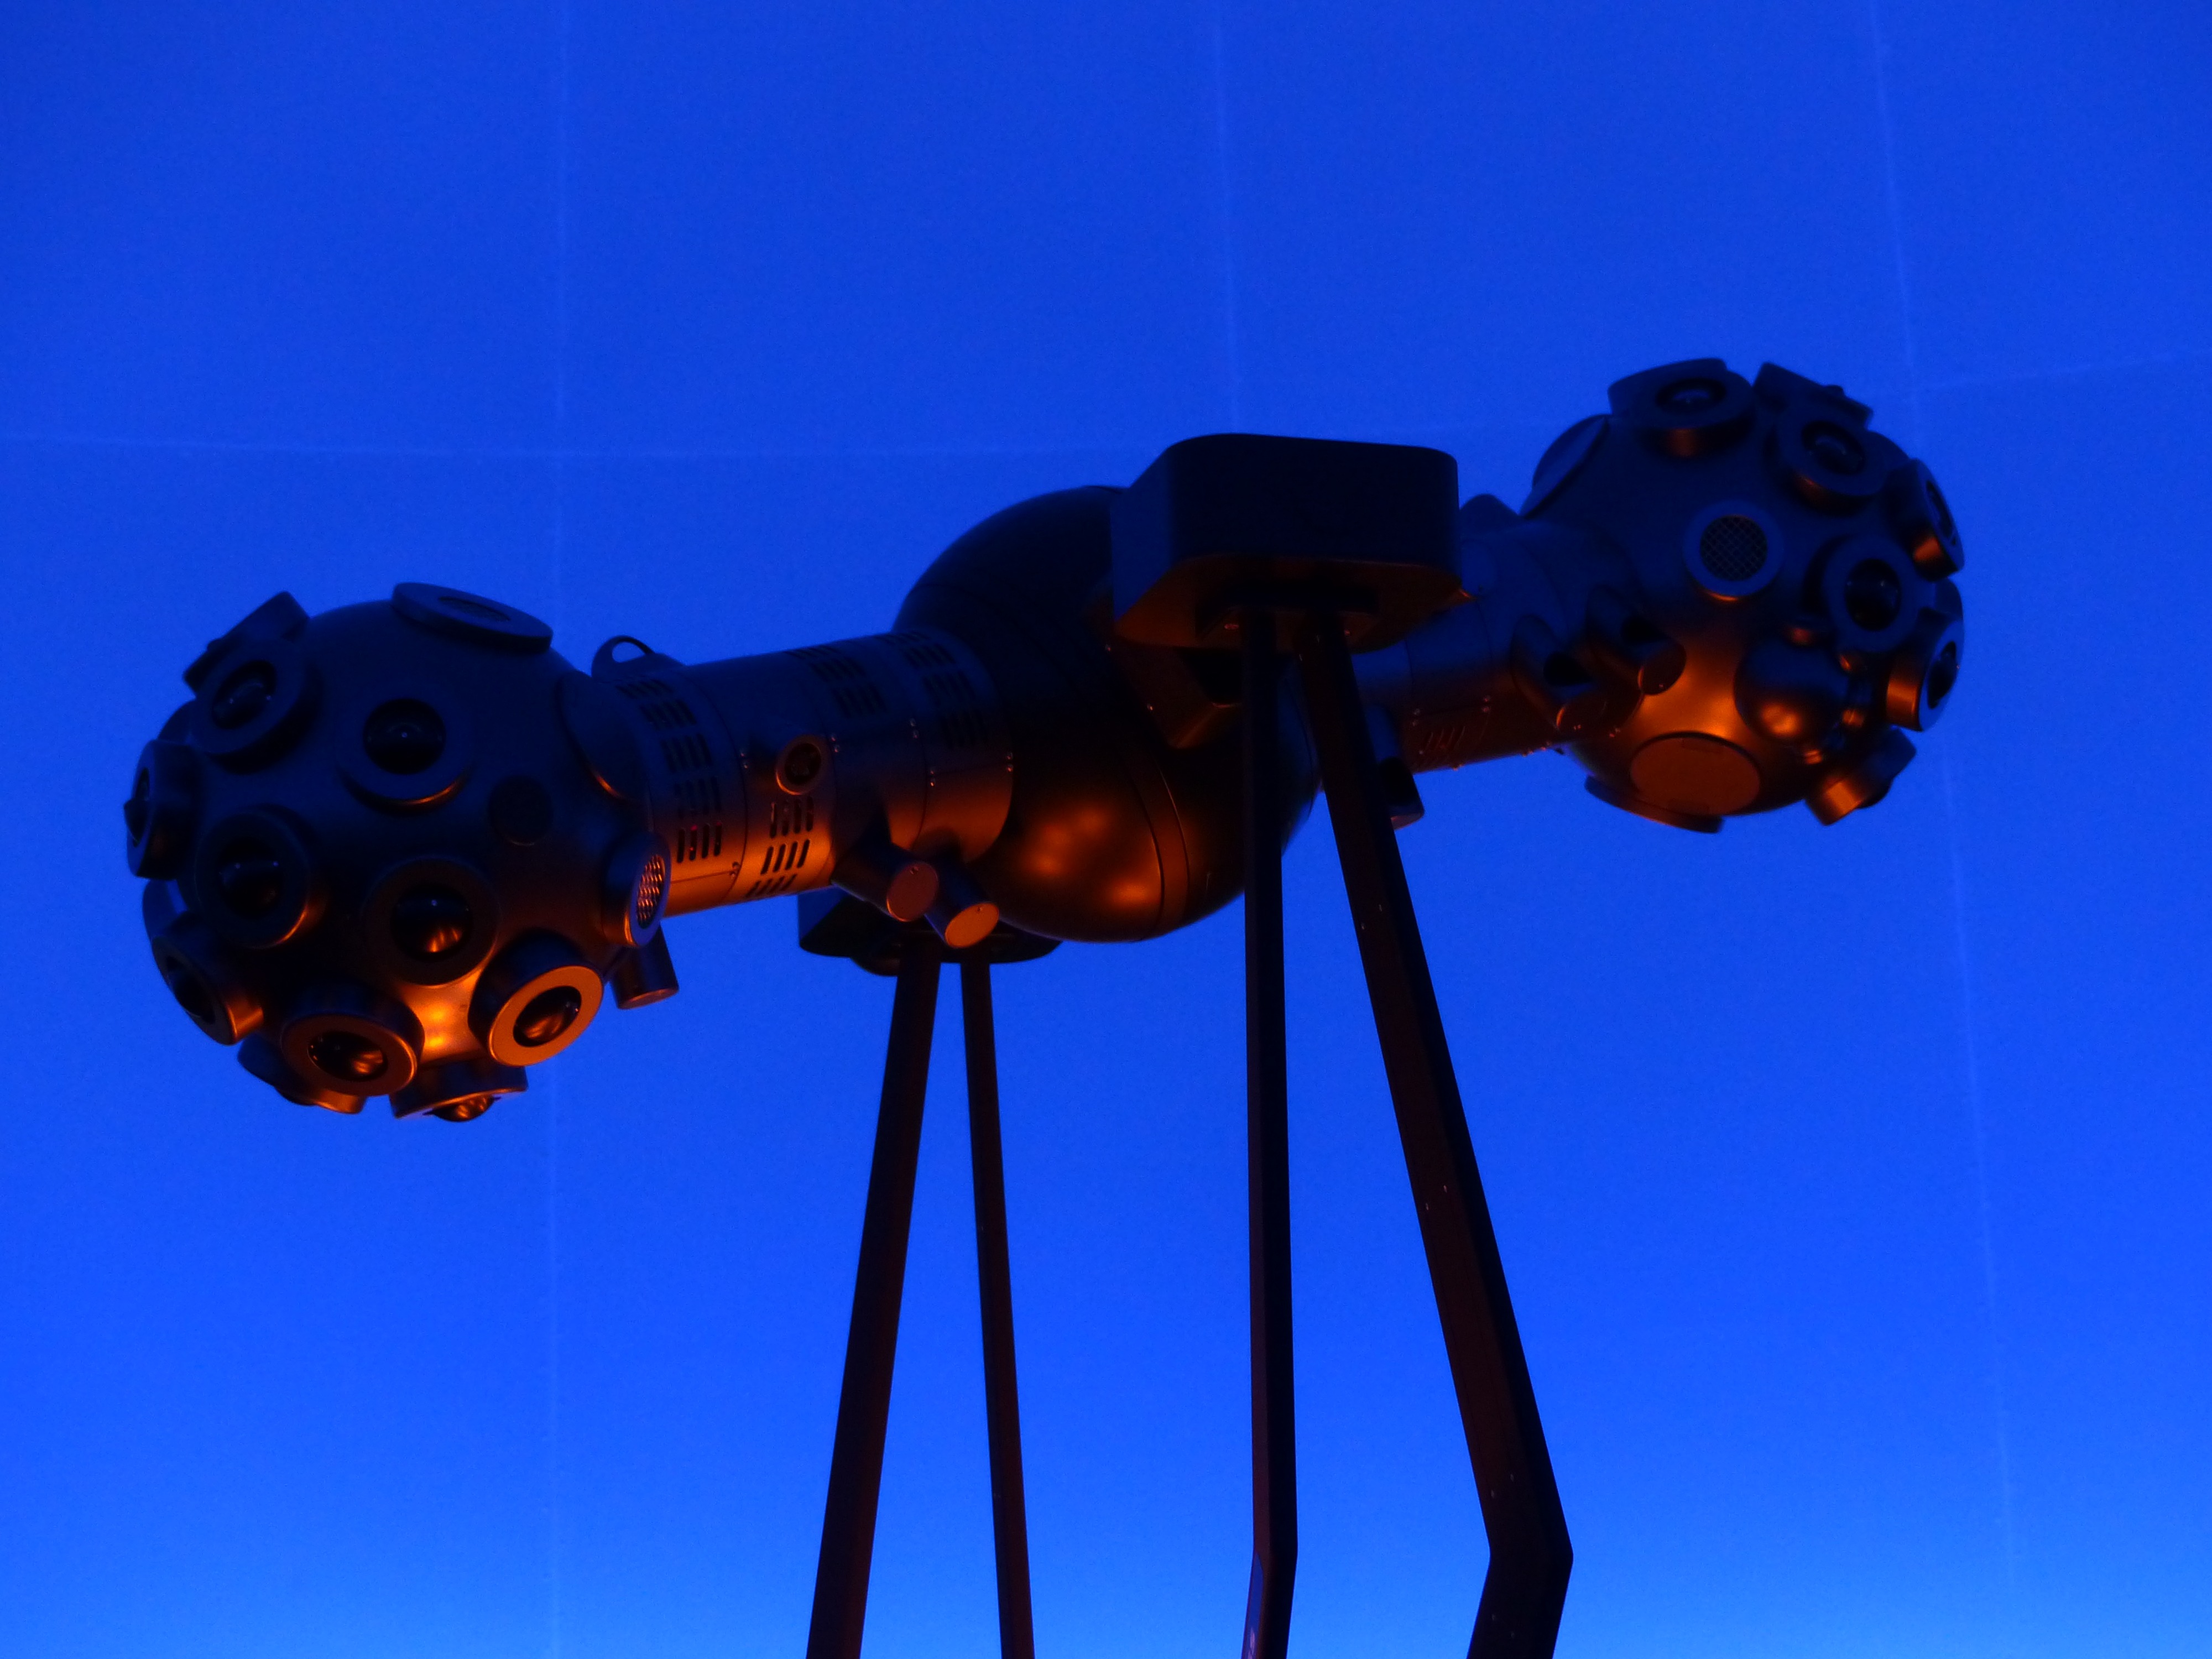
light, cloud, sky, flower, reflection, machine, blue, lighting, futuristic, fluorescent, bright, projector, macro photography, planetarium, atmosphere of earth, star projector